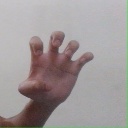
अक्षर: झ